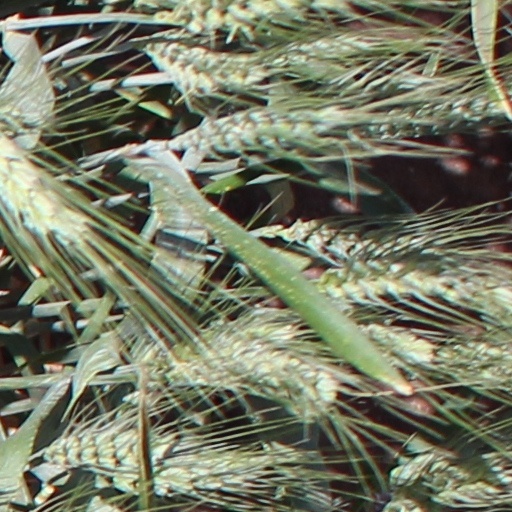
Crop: wheat